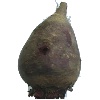
Label: Beetroot 1